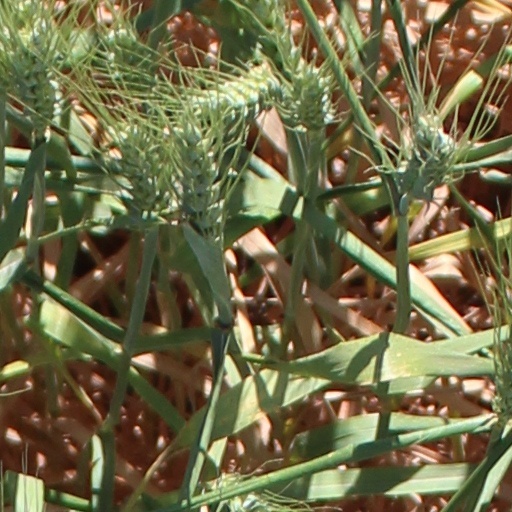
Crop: wheat